Adam's Testament

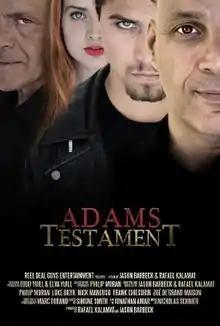

Adam's Testament is a 2017 Canadian drama film directed by Jason Barbeck and Rafael Kalamat. It premiered in theaters of Canada on April 18, 2017. The film stars Philip Moran, Luke Bilyk, Nick Mancuso, Frank Chiesurin and Zoé De Grand Maison.